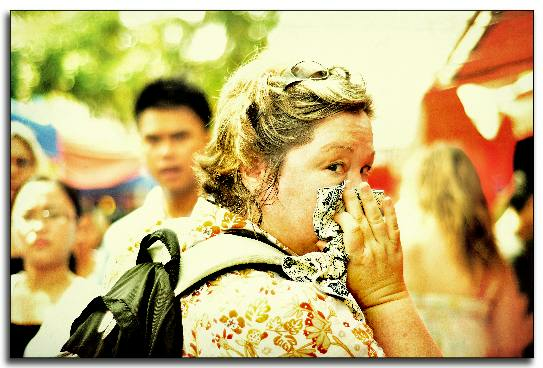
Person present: Yes